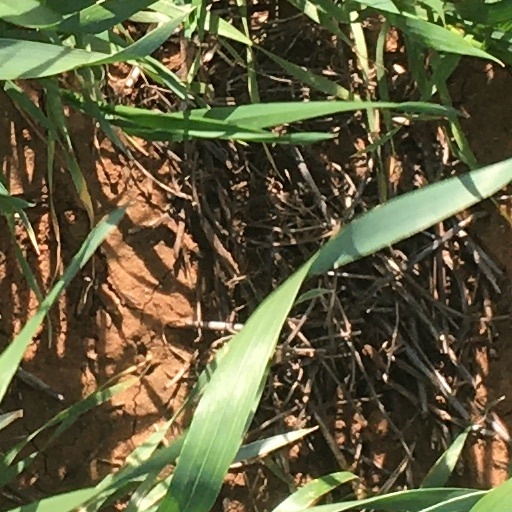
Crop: wheat